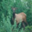
Label: deer